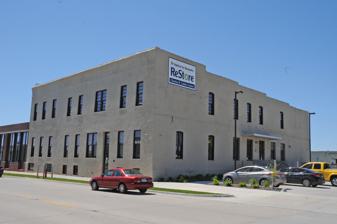
Building: Sandwich–Marseilles Manufacturing Building
Country: United States of America
Year built: 1883
United States historic place Sandwich–Marseilles Manufacturing Building U.S. National Register of Historic Places Show map of Iowa Show map of the United States Location 1216–1230 S. Main St. Council Bluffs, Iowa Coordinates 41°14′59.4″N 95°51′07.1″W / 41.249833°N 95.851972°W / 41.249833; -95.851972 Built 1883, 1927 Architectural style Late 19th & 20th Century American Movement NRHP reference No. 14000253 Added to NRHP May 27, 2014 The Sandwich–Marseilles Manufacturing Building , also known as the Dwarfies/Breeders Supply Building , is a historic building located in Council Bluffs, Iowa , United States.  This building was built by the Sandwich Manufacturing Company and the Marseilles Manufacturing Company in what is known as the Implement District, an industrial area south of the central business district that was home to farm implement manufacturers.  The two-story section on the north side was completed in 1883, and the single-story addition on the south side was completed sometime between 1889 and 1891.  Marseilles then occupied the addition while Sandwich remained in the original building.  There was a shift from agricultural implements to food processing as the area's business interests began to diversify.  Dwarfies Corporation, a cereal manufacturer, took over the building in 1929. It is the only remaining building left in the city to illustrate this shift. The building was damaged in a fire in 1947.  Dwarfies rebuilt this building and then built a new factory in 1949 along U.S. Route 6 .  Breeders Supply Company, an international mail order business for breeding supplies, moved into this building the following year.  They used it as a warehouse for ten years.  The building was listed on the National Register of Historic Places in 2014. References